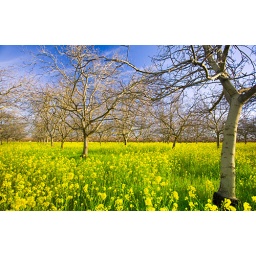
Wild mustard blooms under bare walnut trees near Yuba City, Sacramento Valley, California.